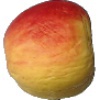
Label: Apple Red Yellow 1